Frank C. Sites

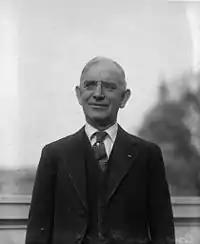
Frank Crawford Sites

Frank Crawford Sites (December 24, 1864 – May 23, 1935) was a Democratic member of the U.S. House of Representatives from Pennsylvania.